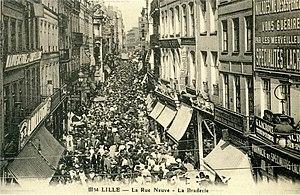
La braderie de Lille dans les années 1900.
La braderie de Lille est une manifestation populaire qui se déroule chaque année à Lille, le week-end du premier dimanche de septembre. Ses origines remontent au XIIᵉ siècle et elle accueille chaque année entre deux et trois millions de visiteurs. La braderie de Lille est l'un des plus grands rassemblements de France et le plus grand marché aux puces d'Europe.